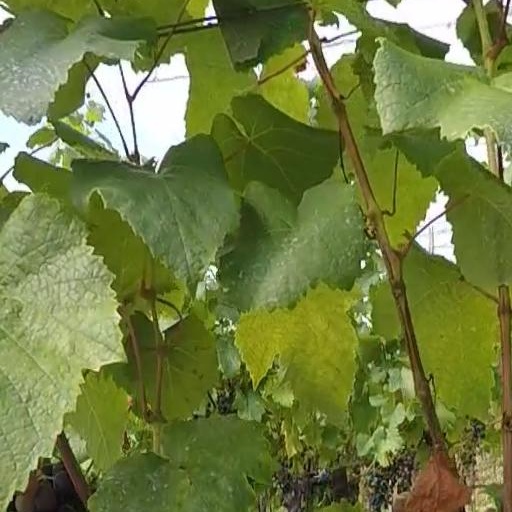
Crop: grape